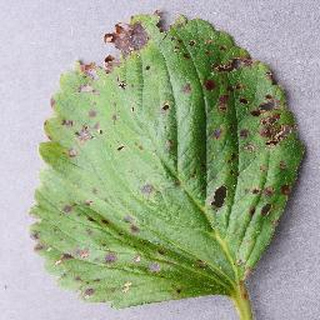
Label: strawberry_leaf_scorch